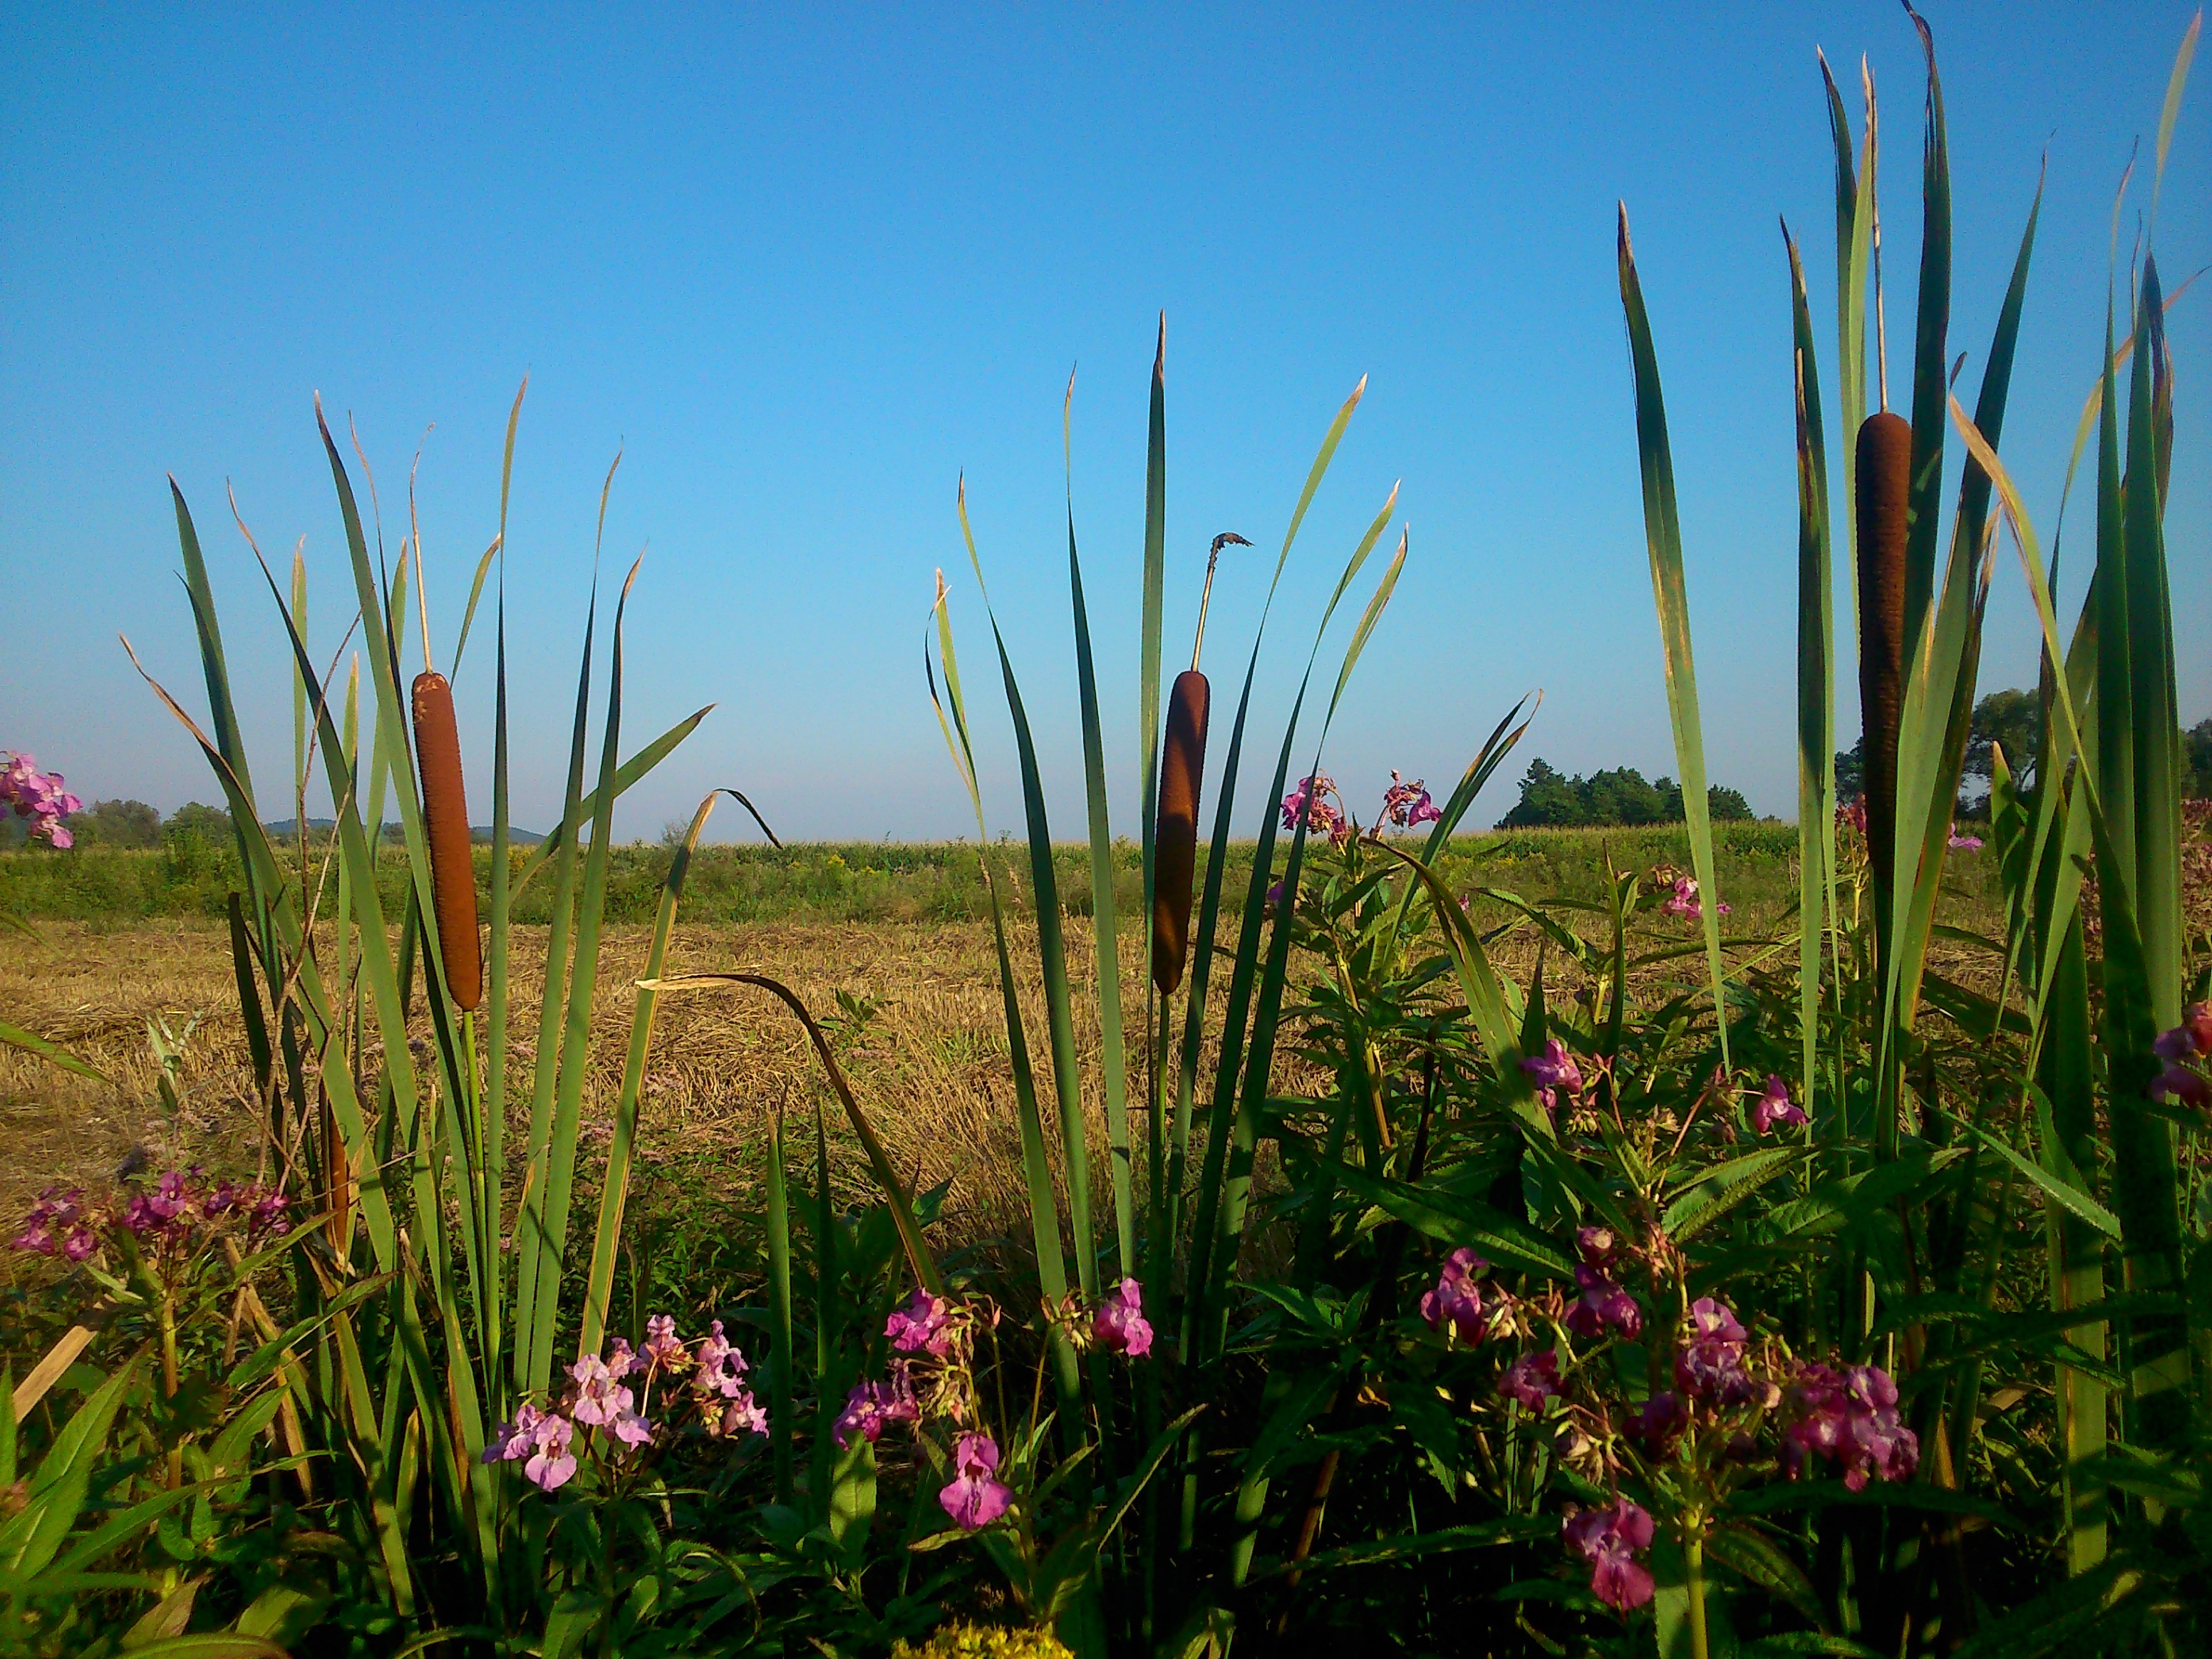
landscape, nature, grass, plant, field, meadow, prairie, flower, crop, botany, agriculture, flora, wildflower, grassland, vegetation, wetland, reeds, habitat, ecosystem, marshes, natural environment, grass family, phragmites